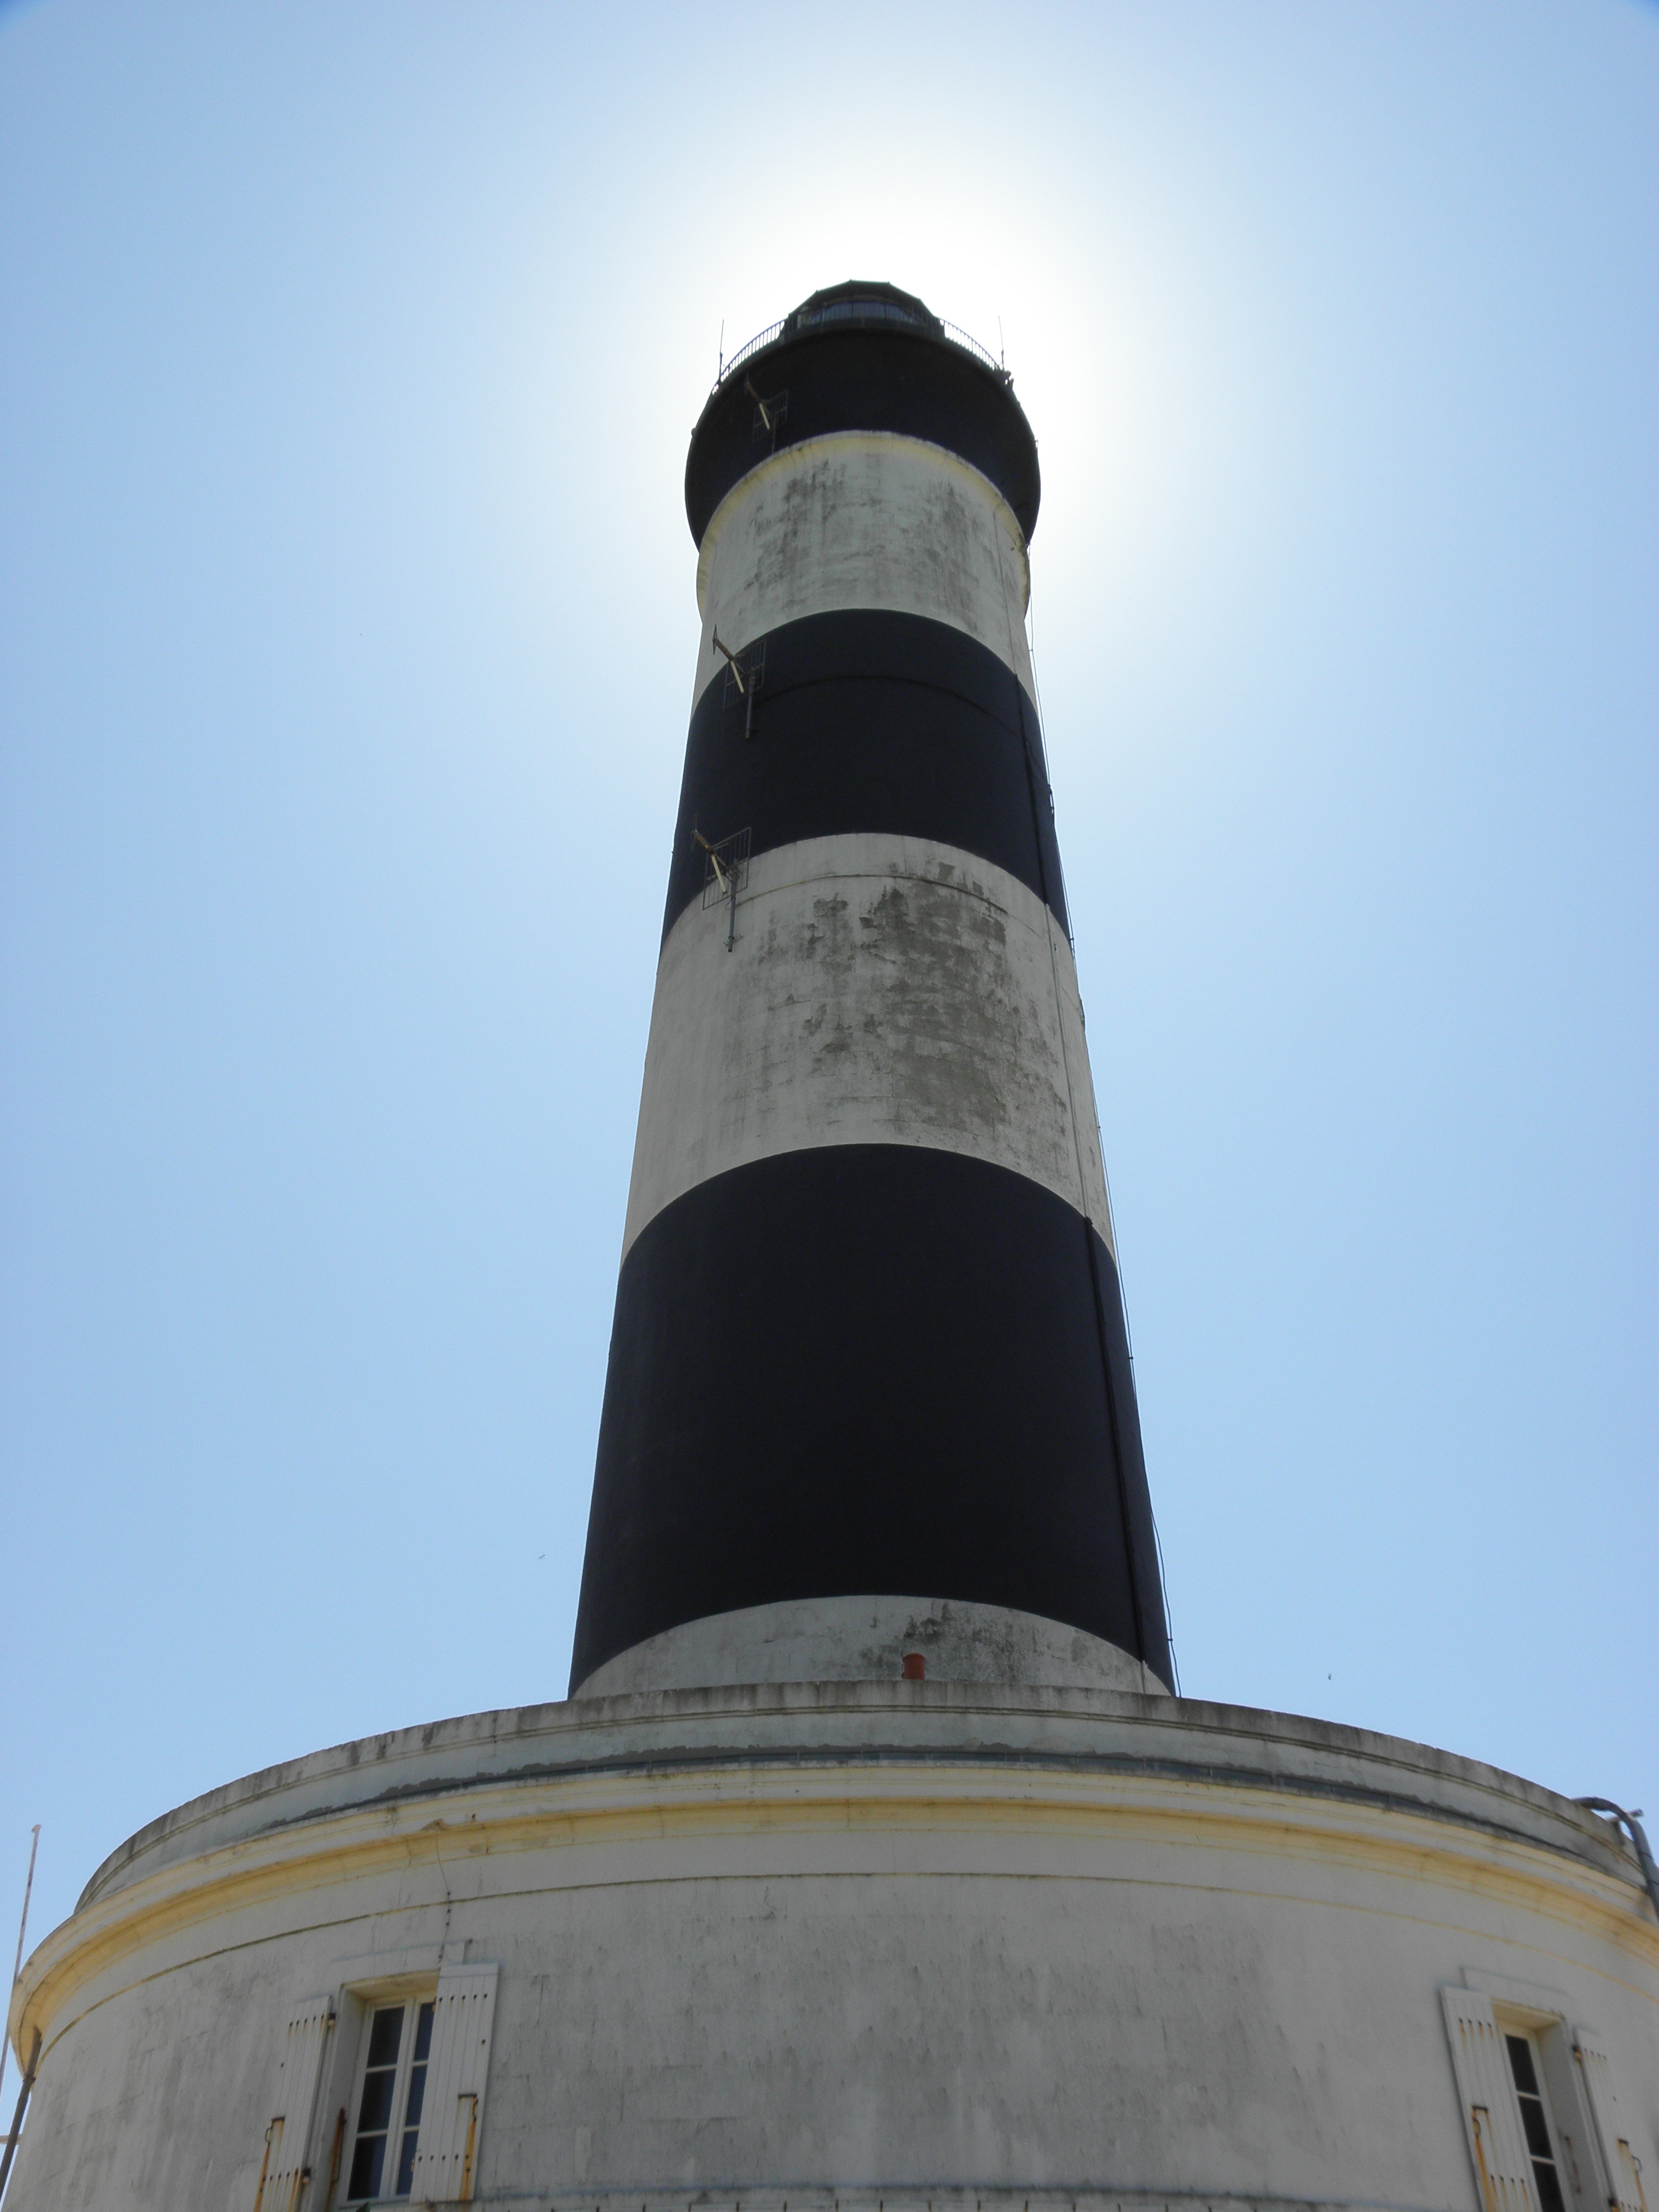
lighthouse, sky, sun, france, tower, charente maritime, chassiron, island of oleron, ol ron